DC 100 Page Super Spectacular

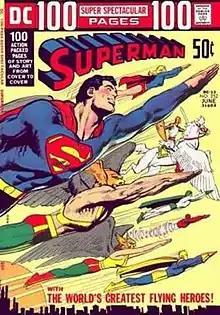
"DC 100-Page Super Spectacular" #DC-13 (June 1972), art by Neal Adams.

DC 100 Page Super Spectacular is an American comic book series published by DC Comics from 1971 through 1973, featuring only reprints initially and later including new stories. The "100 Page" count included both sides of the front and back covers as pages. Each numbered issue appearing under this title featured a wrap-around cover with all editorial content and no advertisements. Versions after late 1973 included advertisements.